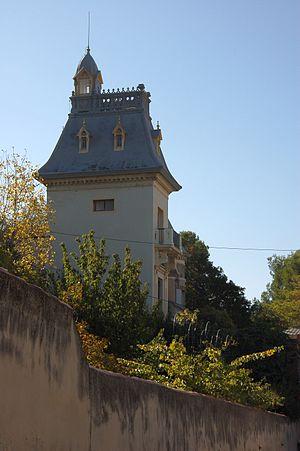
Cet article recense les constructions conservées et appelées château, bastide, ou ayant les qualités de ces deux termes, sur la commune de Marseille.
Saint-Barthélemy est un quartier du 14ᵉ arrondissement de Marseille. Il est après Sainte-Marguerite le deuxième quartier le plus peuplé de la ville avec 18 655 habitants en 2012.